Horvat 'Ethri

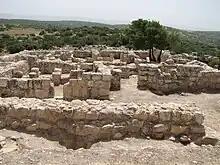
Archaeological remains at Hurvat Itri

Horvat 'Ethri (also spelled "Hurvat Itri, Ethri, Atari"), or Umm Suweid (Arabic for "mother of the buckthorns"), is an archaeological site situated in the Judean Lowlands in modern-day Israel. Excavations at the site have uncovered the remains of a partially restored Jewish village from the Second Temple period. The site features an ancient synagogue, wine presses, cisterns, mikvehs (ritual baths), stone ossuaries, and an underground hideout system.